Juan Guerrero Burciaga

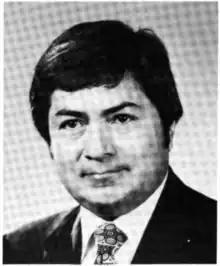

Juan Guerrero Burciaga (August 17, 1929 – March 5, 1995) was a United States district judge of the United States District Court for the District of New Mexico.